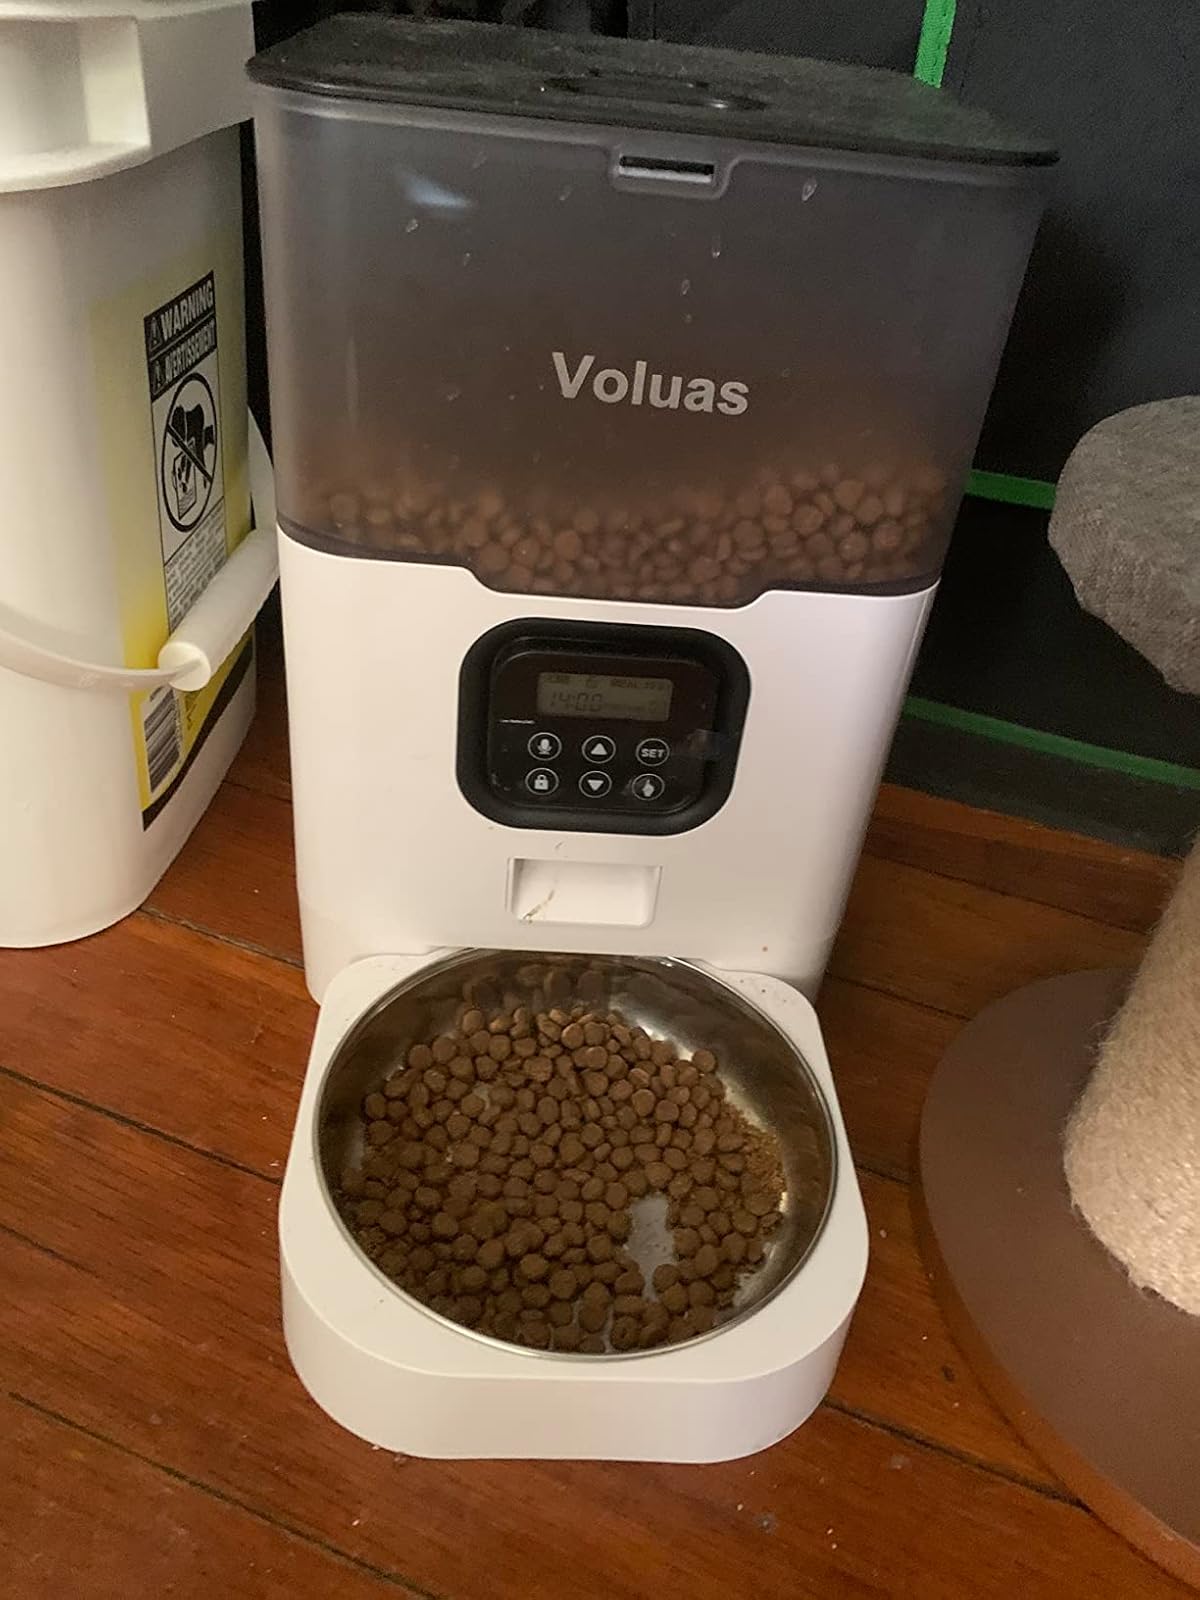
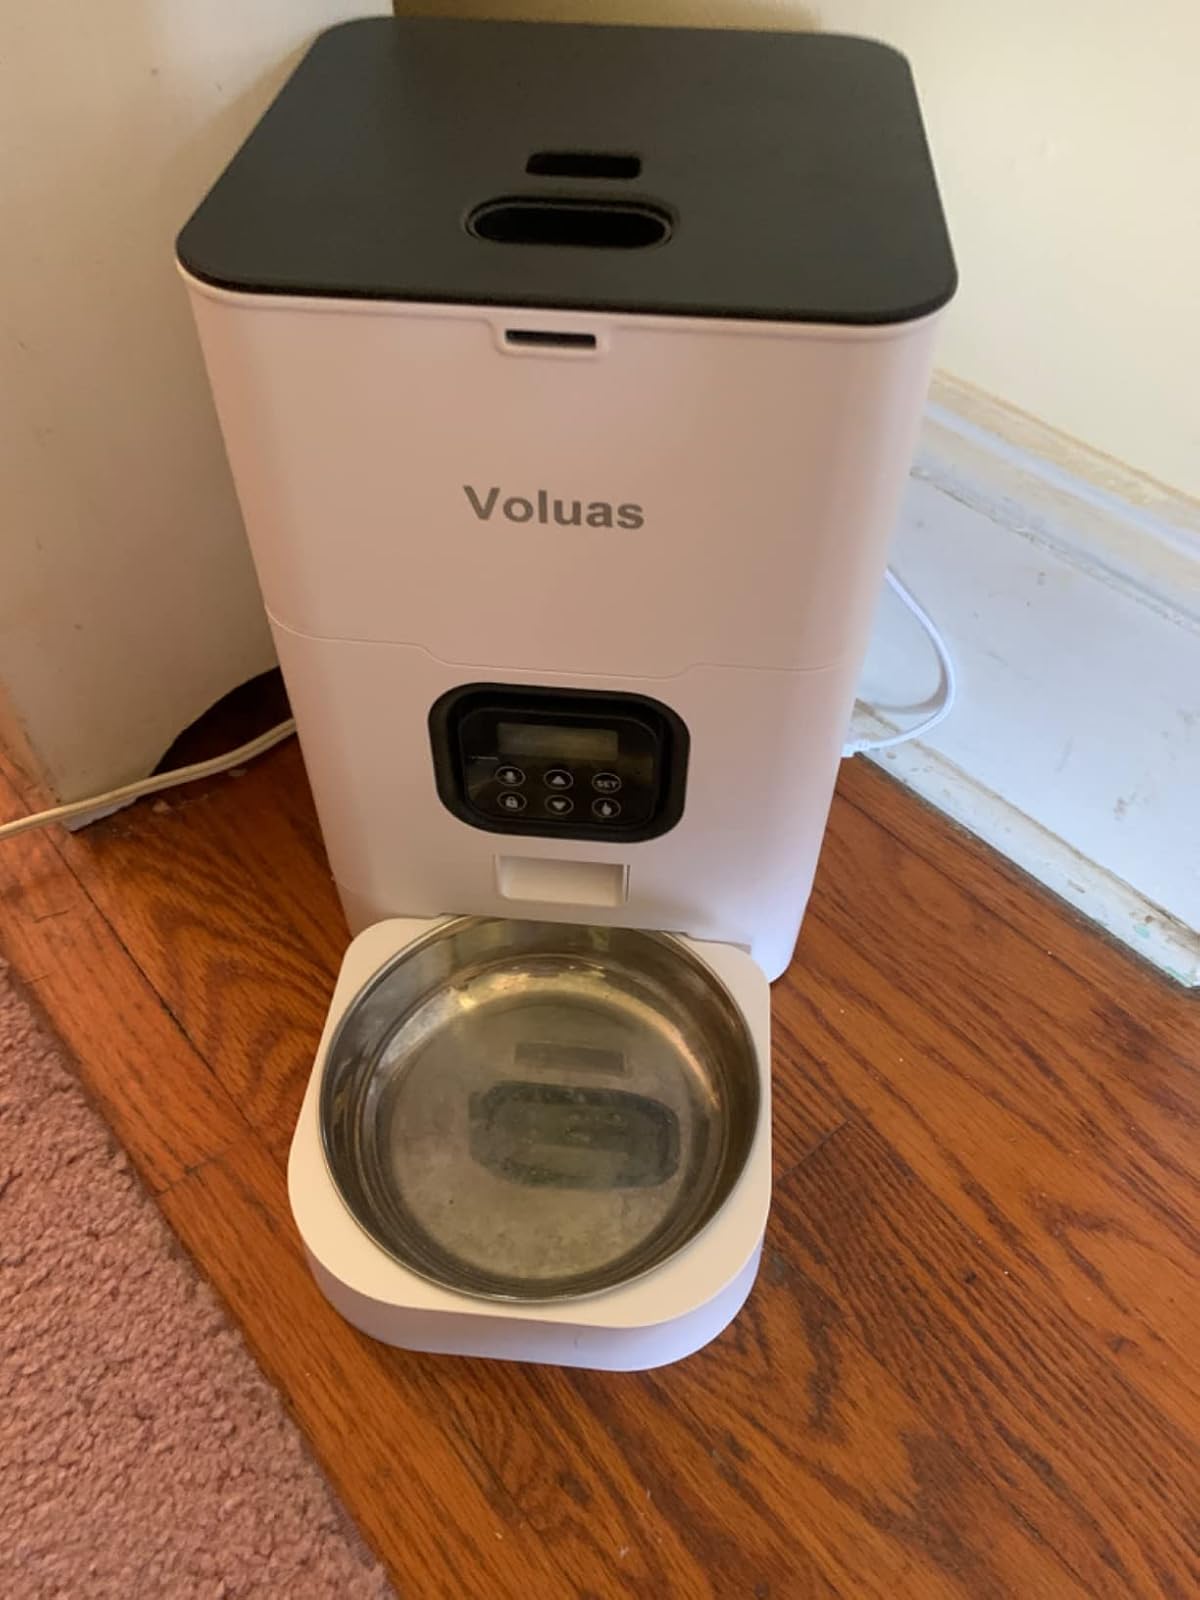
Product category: items_feeder
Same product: no